Gladstone Hotel (Circle, Montana)

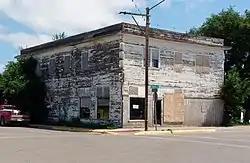
The now vacant Gladstone Hotel, viewed from northwest on July 16, 2013.

The Gladstone Hotel is a two-story, wood-framed hotel located at 101 Main Street in Circle, Montana, United States. The hotel was built in 1915 and inaugurated at a Christmas party on December 25 of the same year. The town of Circle had been platted the previous year after the Great Northern Railway planned its route through the area; while the hotel was supposed to provide lodging for the visitors and new settlers brought to Circle by the railroad, the railroad was not completed through Circle until 1929. Nevertheless, the hotel served as temporary lodging for new settlers in McCone County and functioned as a community meeting place, including a local bar that lasted until Prohibition. An addition was placed on the hotel in 1948 to accommodate new residents during a local oil boom.